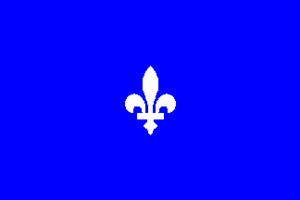
Drapeau de Messines